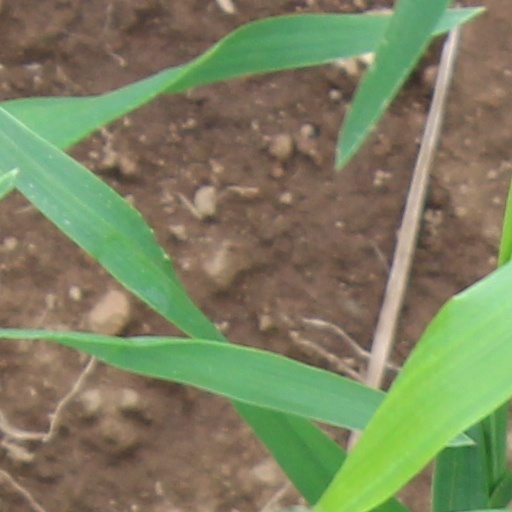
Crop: wheat